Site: brandenburg
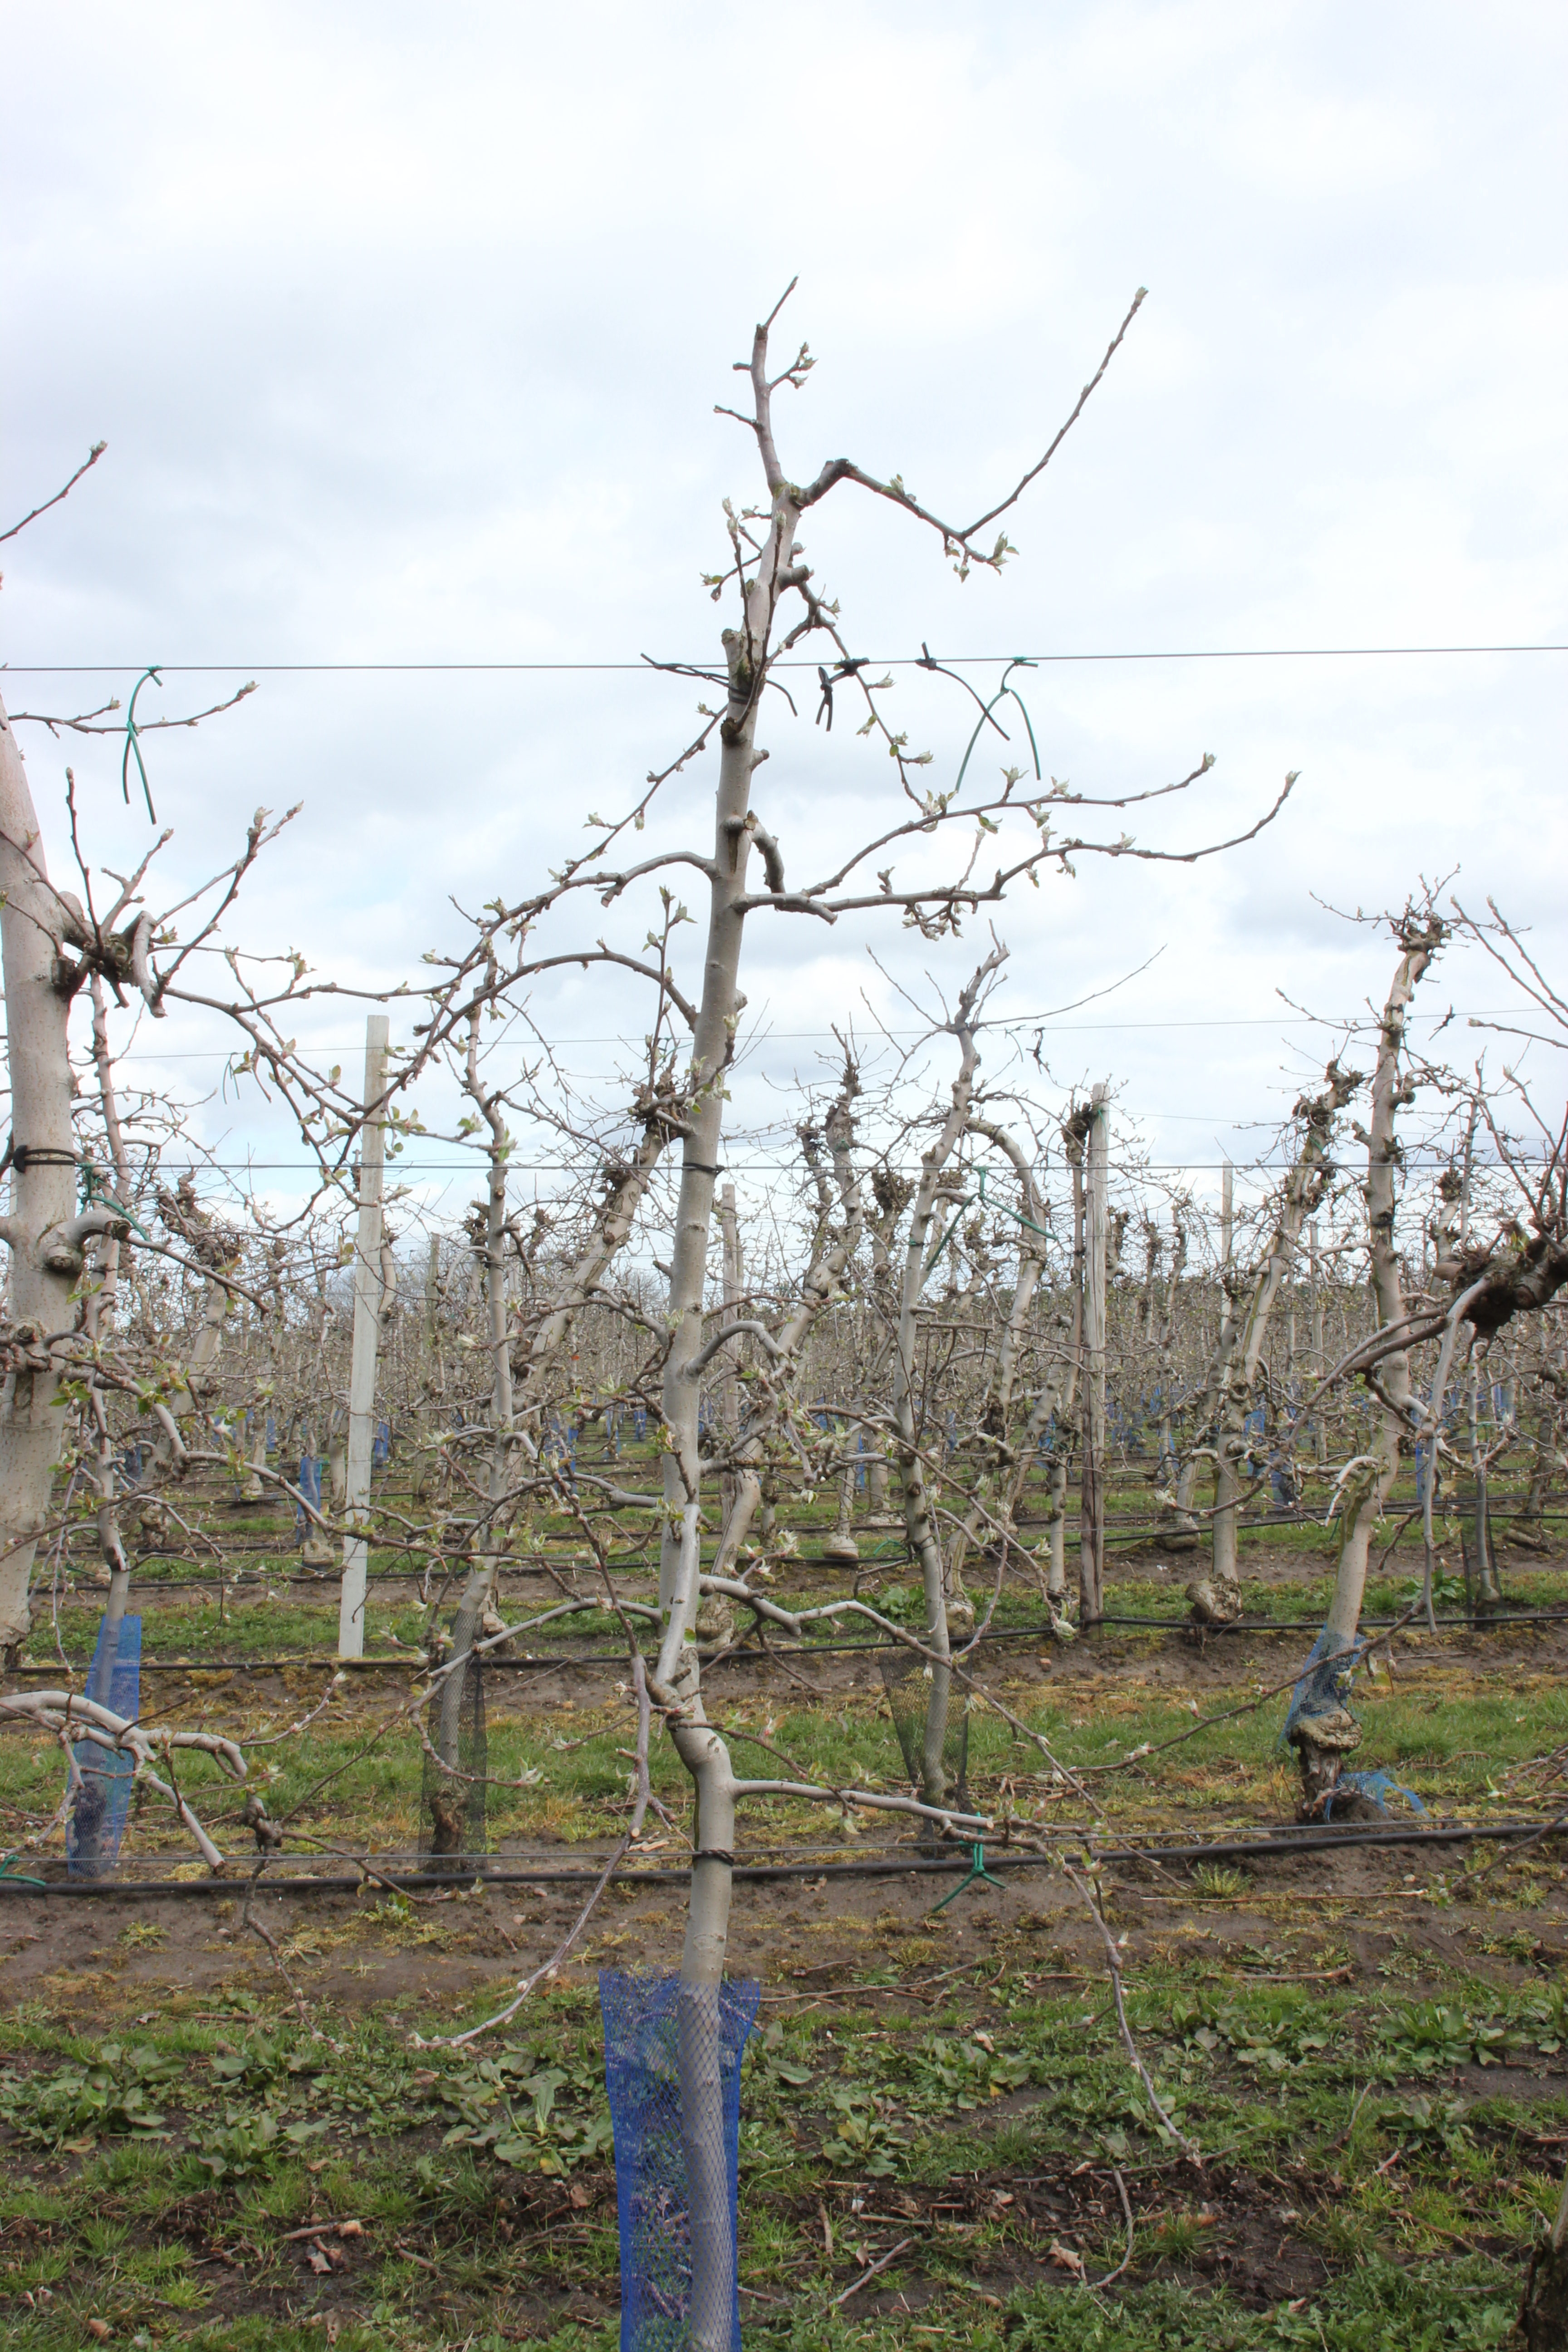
Growth stage (BBCH 55): Inflorescence emergence